History of Bosnia and Herzegovina

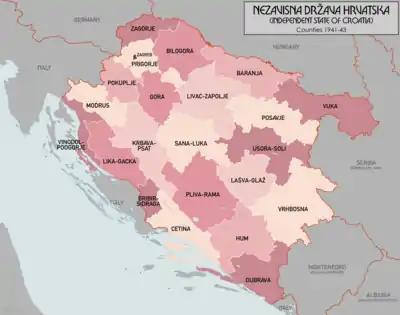

Following World War I, Bosnia was incorporated into the South Slav kingdom of Serbs, Croats and Slovenes (soon renamed Yugoslavia).